Nate Sudfeld

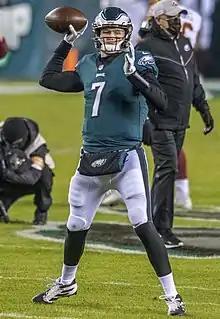
Sudfeld with the Philadelphia Eagles in 2020

Nathan Michael Sudfeld (born October 7, 1993) is an American professional football quarterback. He played college football for the Indiana Hoosiers and was selected by the Washington Redskins in the sixth round in the 2016 NFL draft. Sudfeld also spent four seasons with the Philadelphia Eagles as a backup quarterback, seeing occasional playing time and was a part of their Super Bowl LII-winning team.